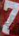
Number: 7